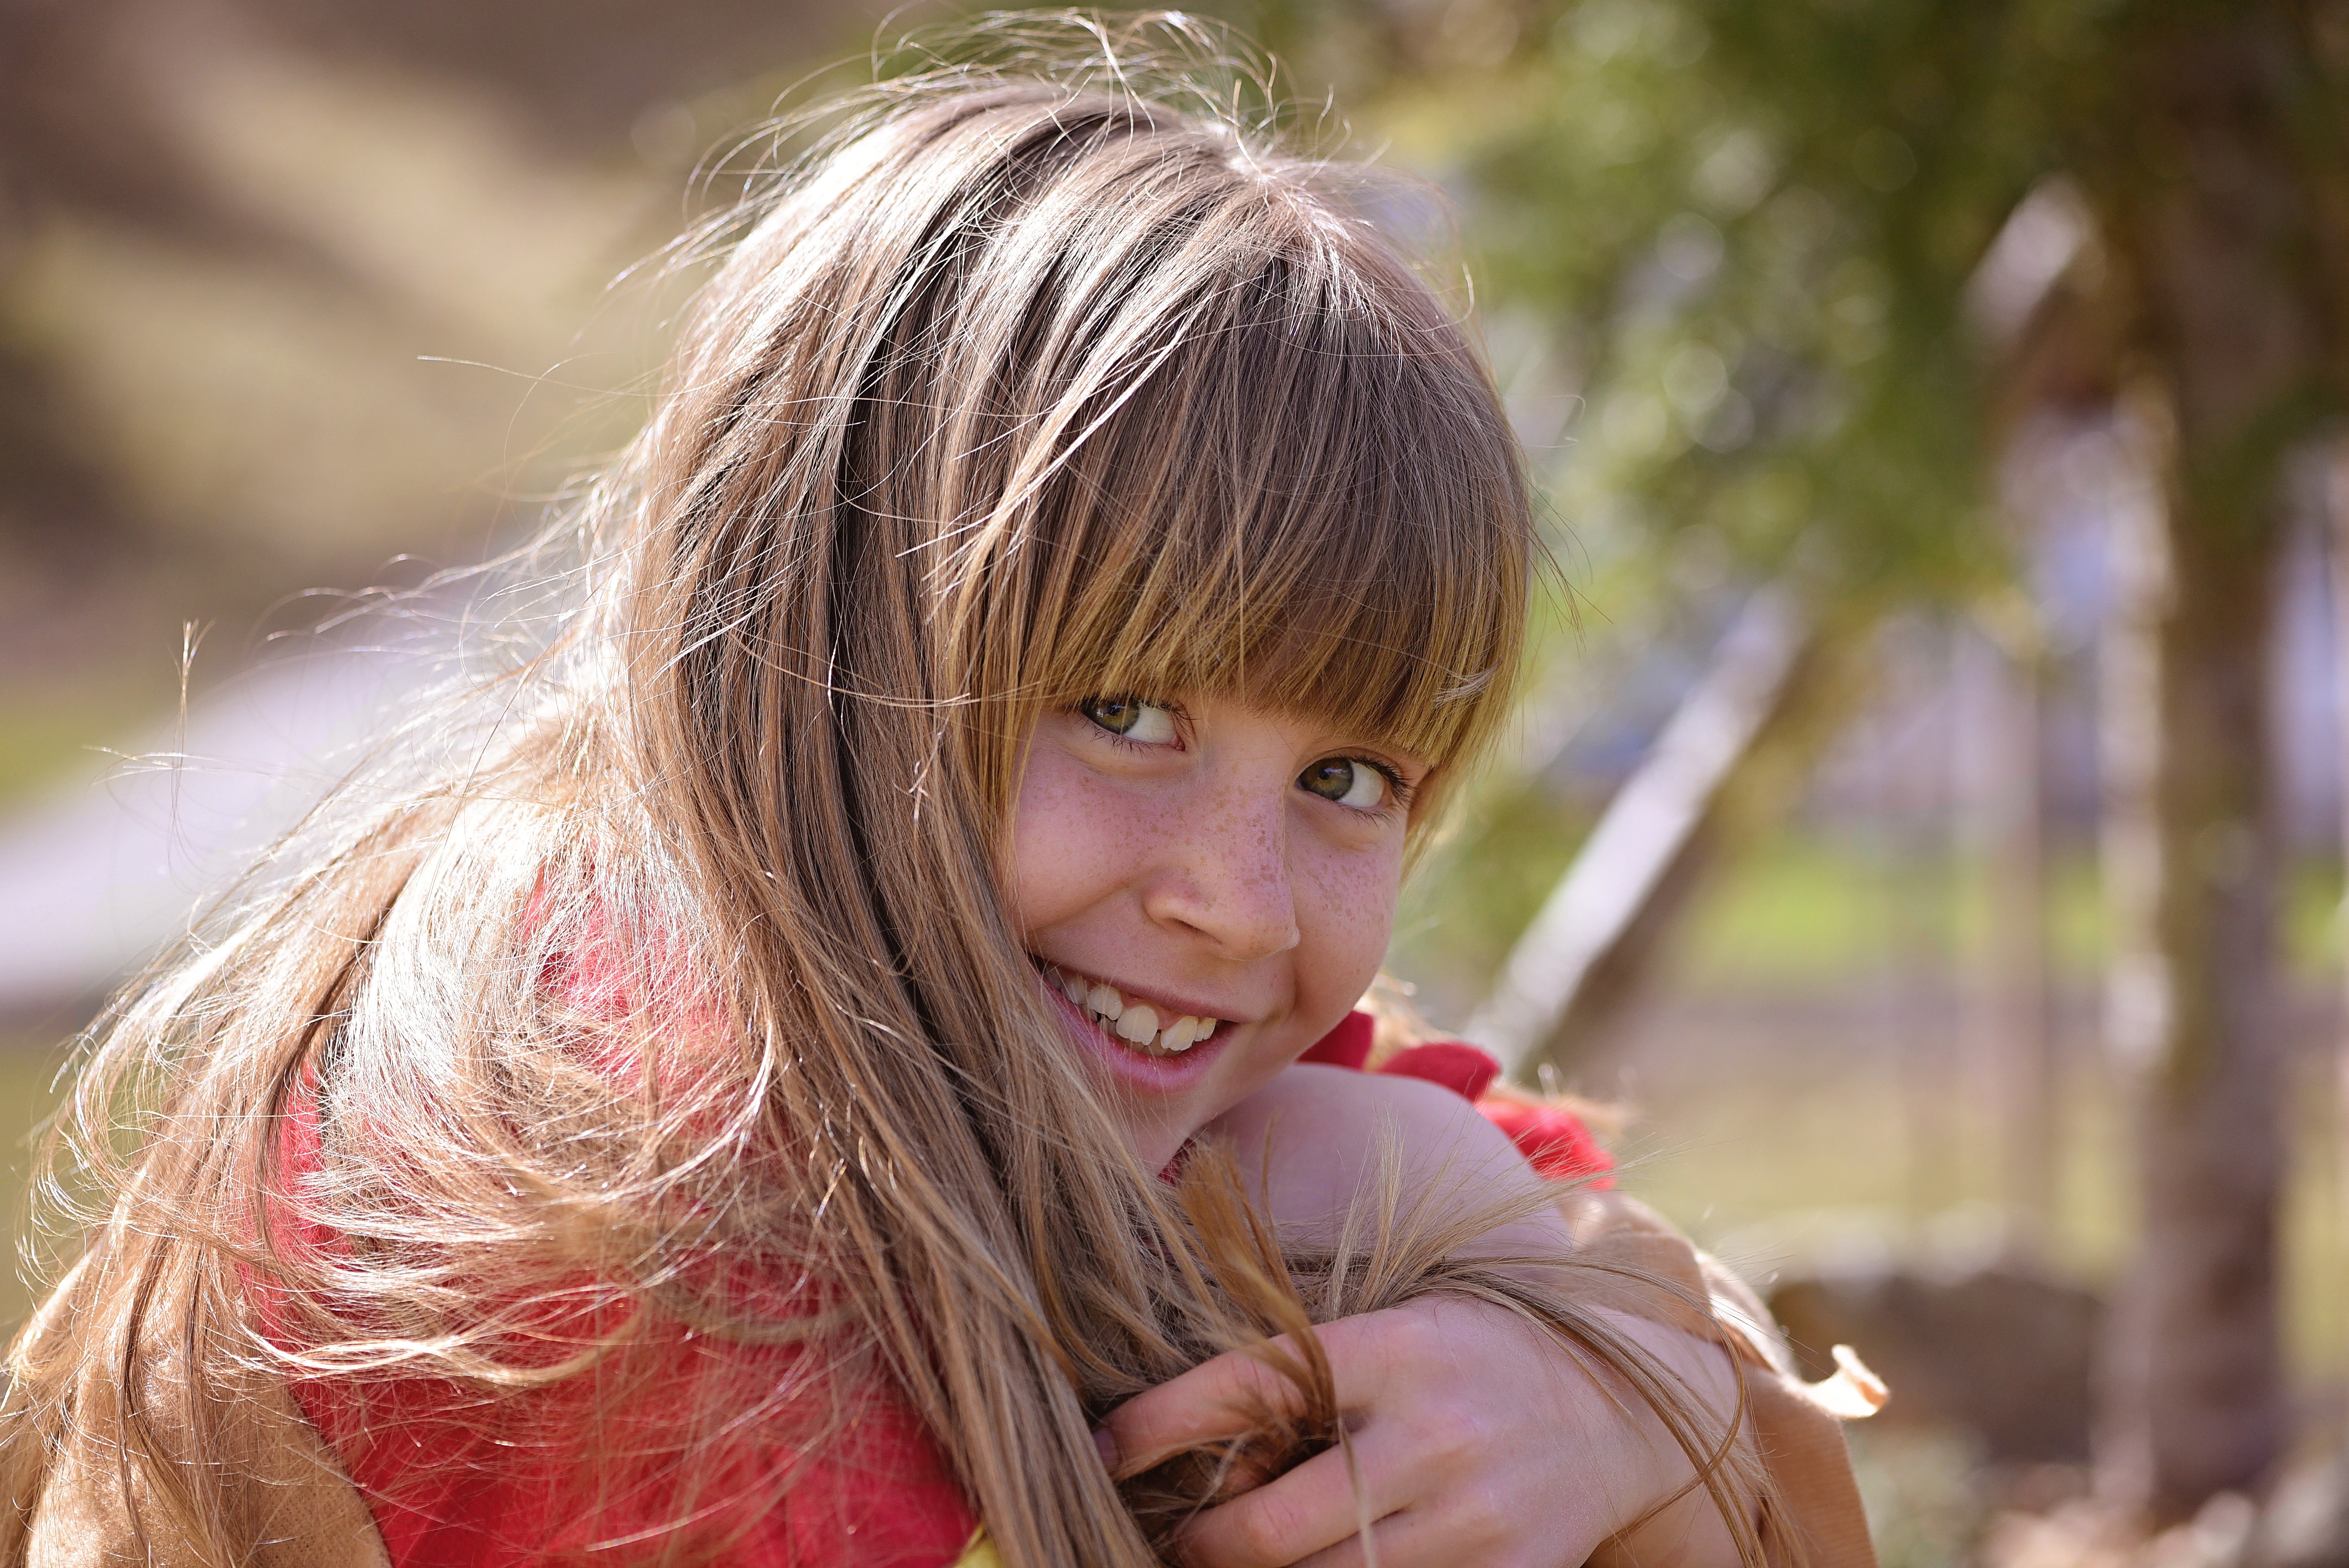
nature, person, people, girl, woman, hair, photography, view, portrait, model, spring, autumn, child, human, lady, facial expression, hairstyle, smile, long hair, face, eye, head, skin, beauty, blond, out, emotion, photo shoot, brown hair, portrait photography